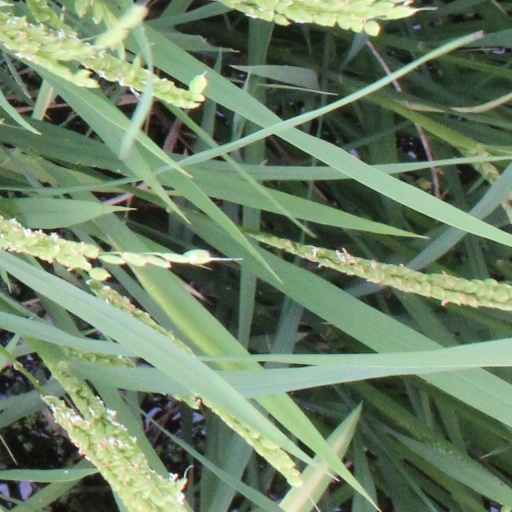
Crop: rice